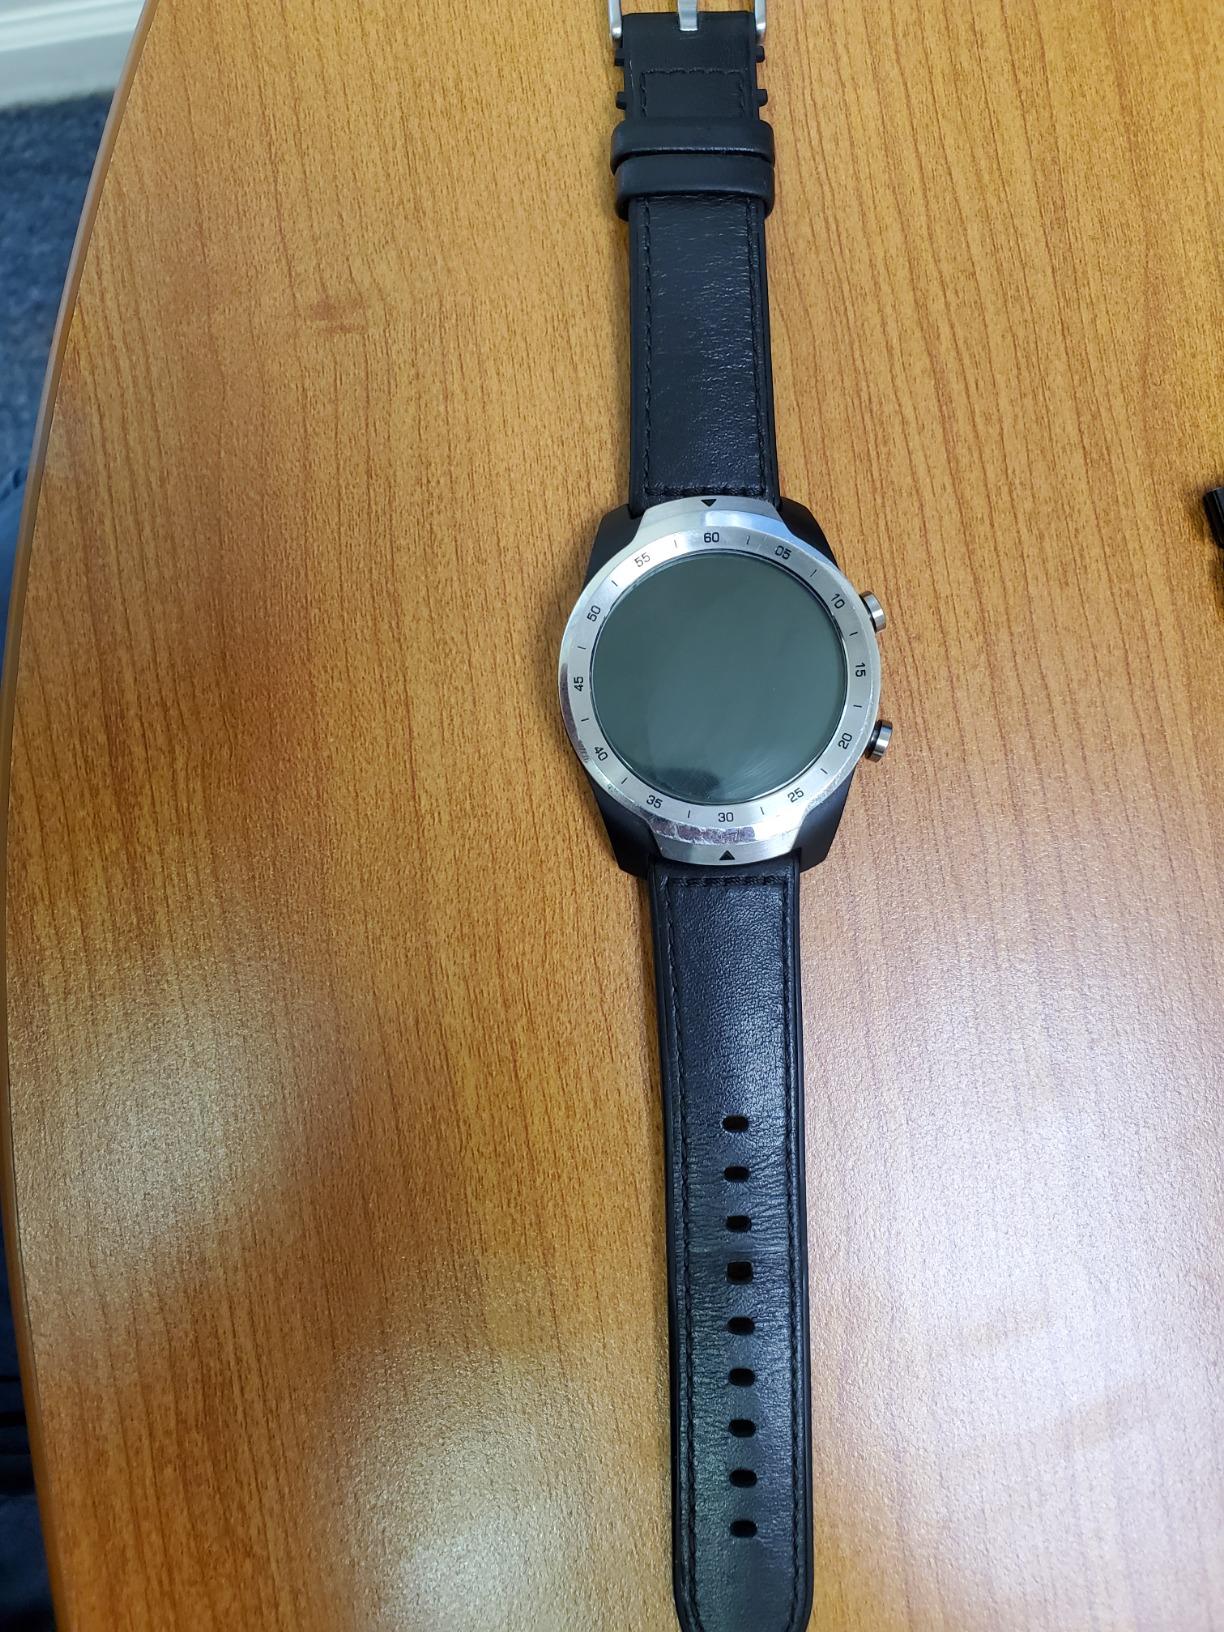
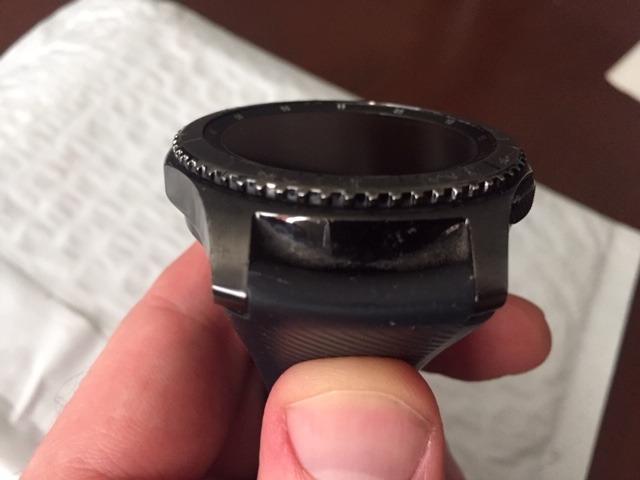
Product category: smartwatch
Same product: no